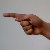
The image shows a hand gesture representing the letter 'G' in Indian Sign Language.